Los Angeles River Bikeway

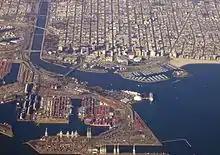
Lower section and mouth of the Los Angeles River in Long Beach.

The paved bikeway runs along the east side of the river from Willow Street in Long Beach to the Imperial Highway. Mileage markers are painted on the pavement and signs are posted at regular intervals detailing upcoming city streets.